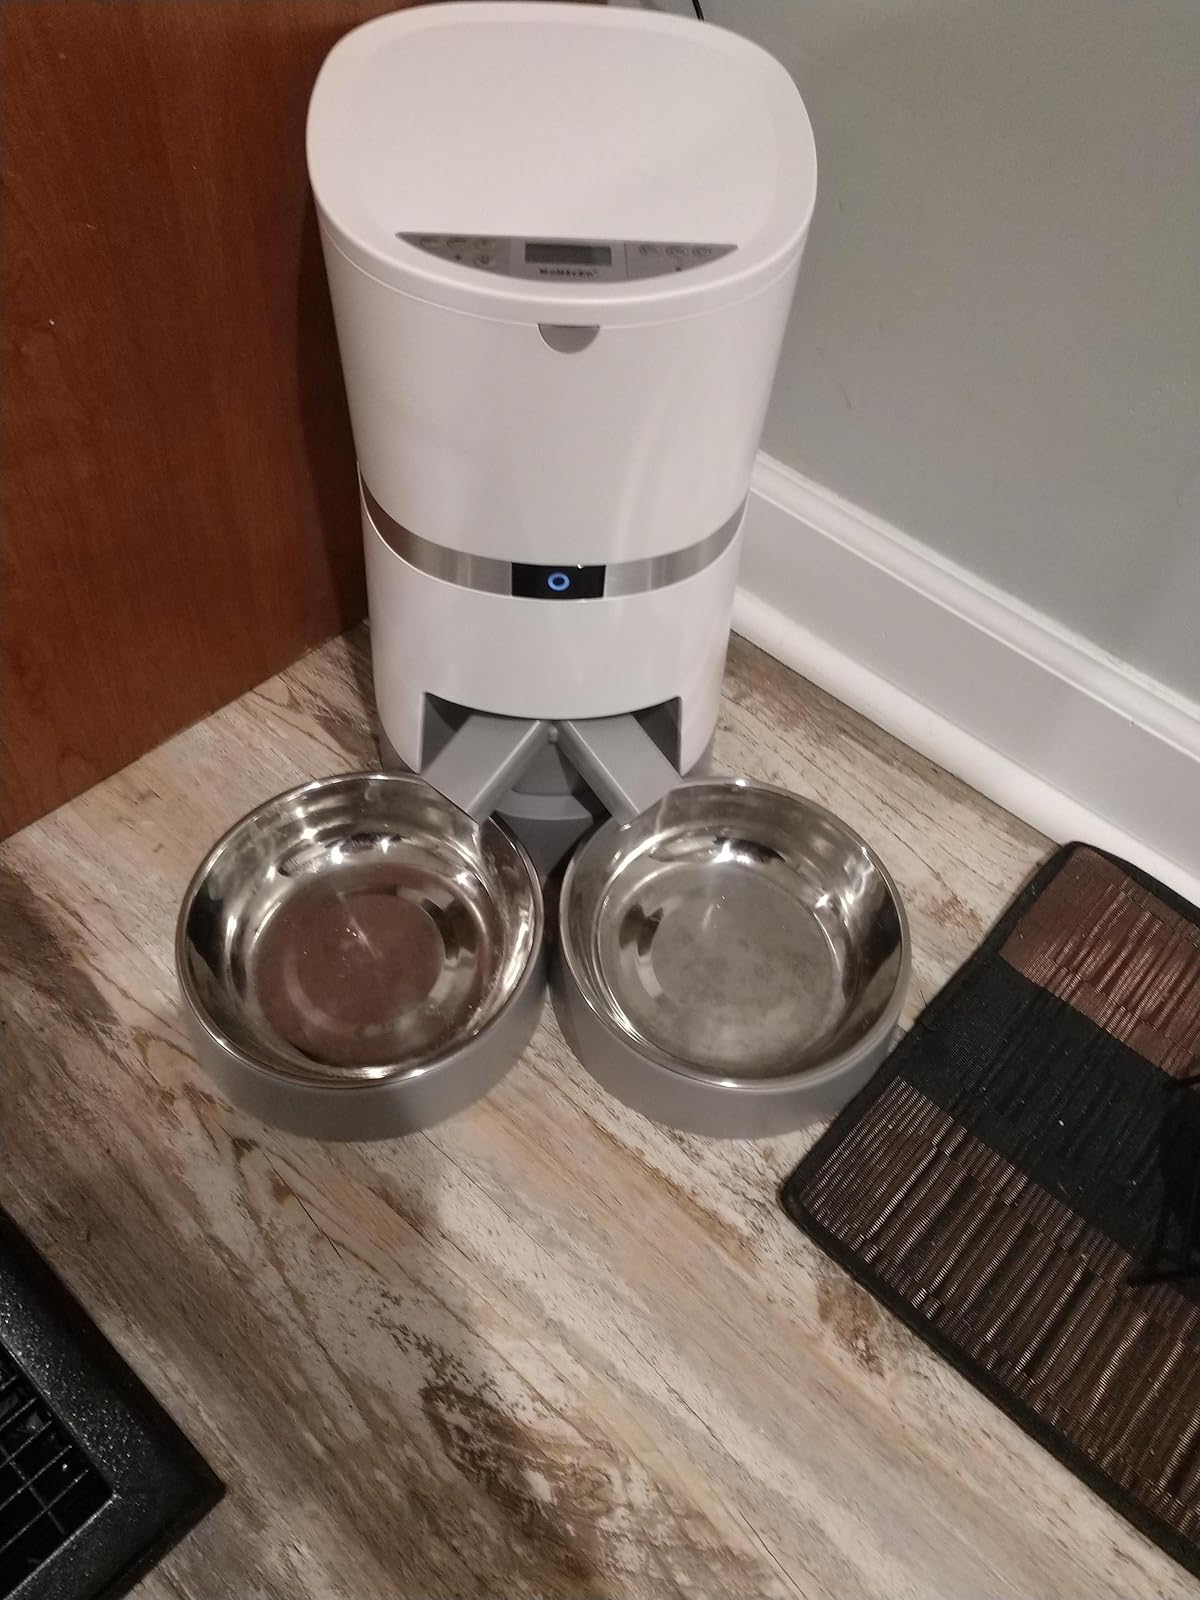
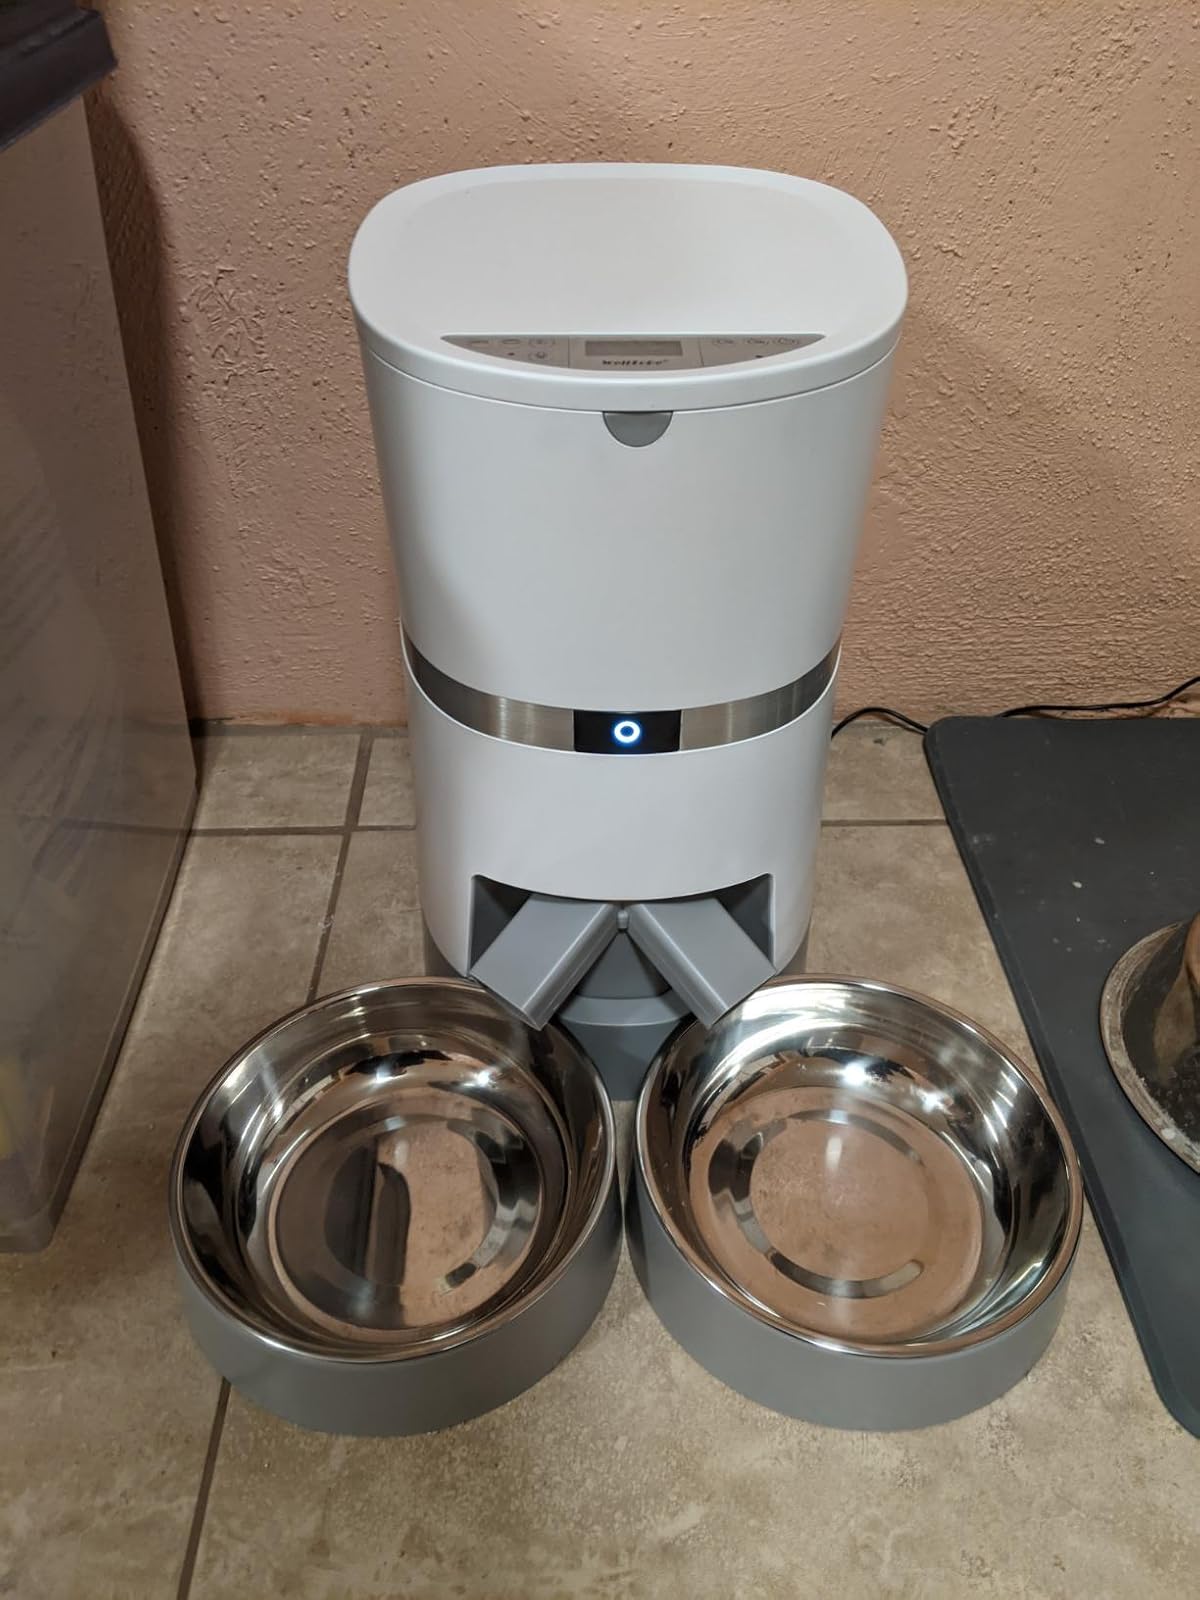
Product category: items_feeder
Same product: yes